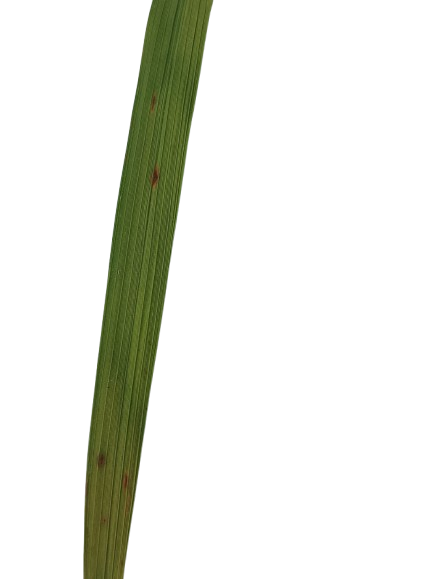
Label: Rice Blast